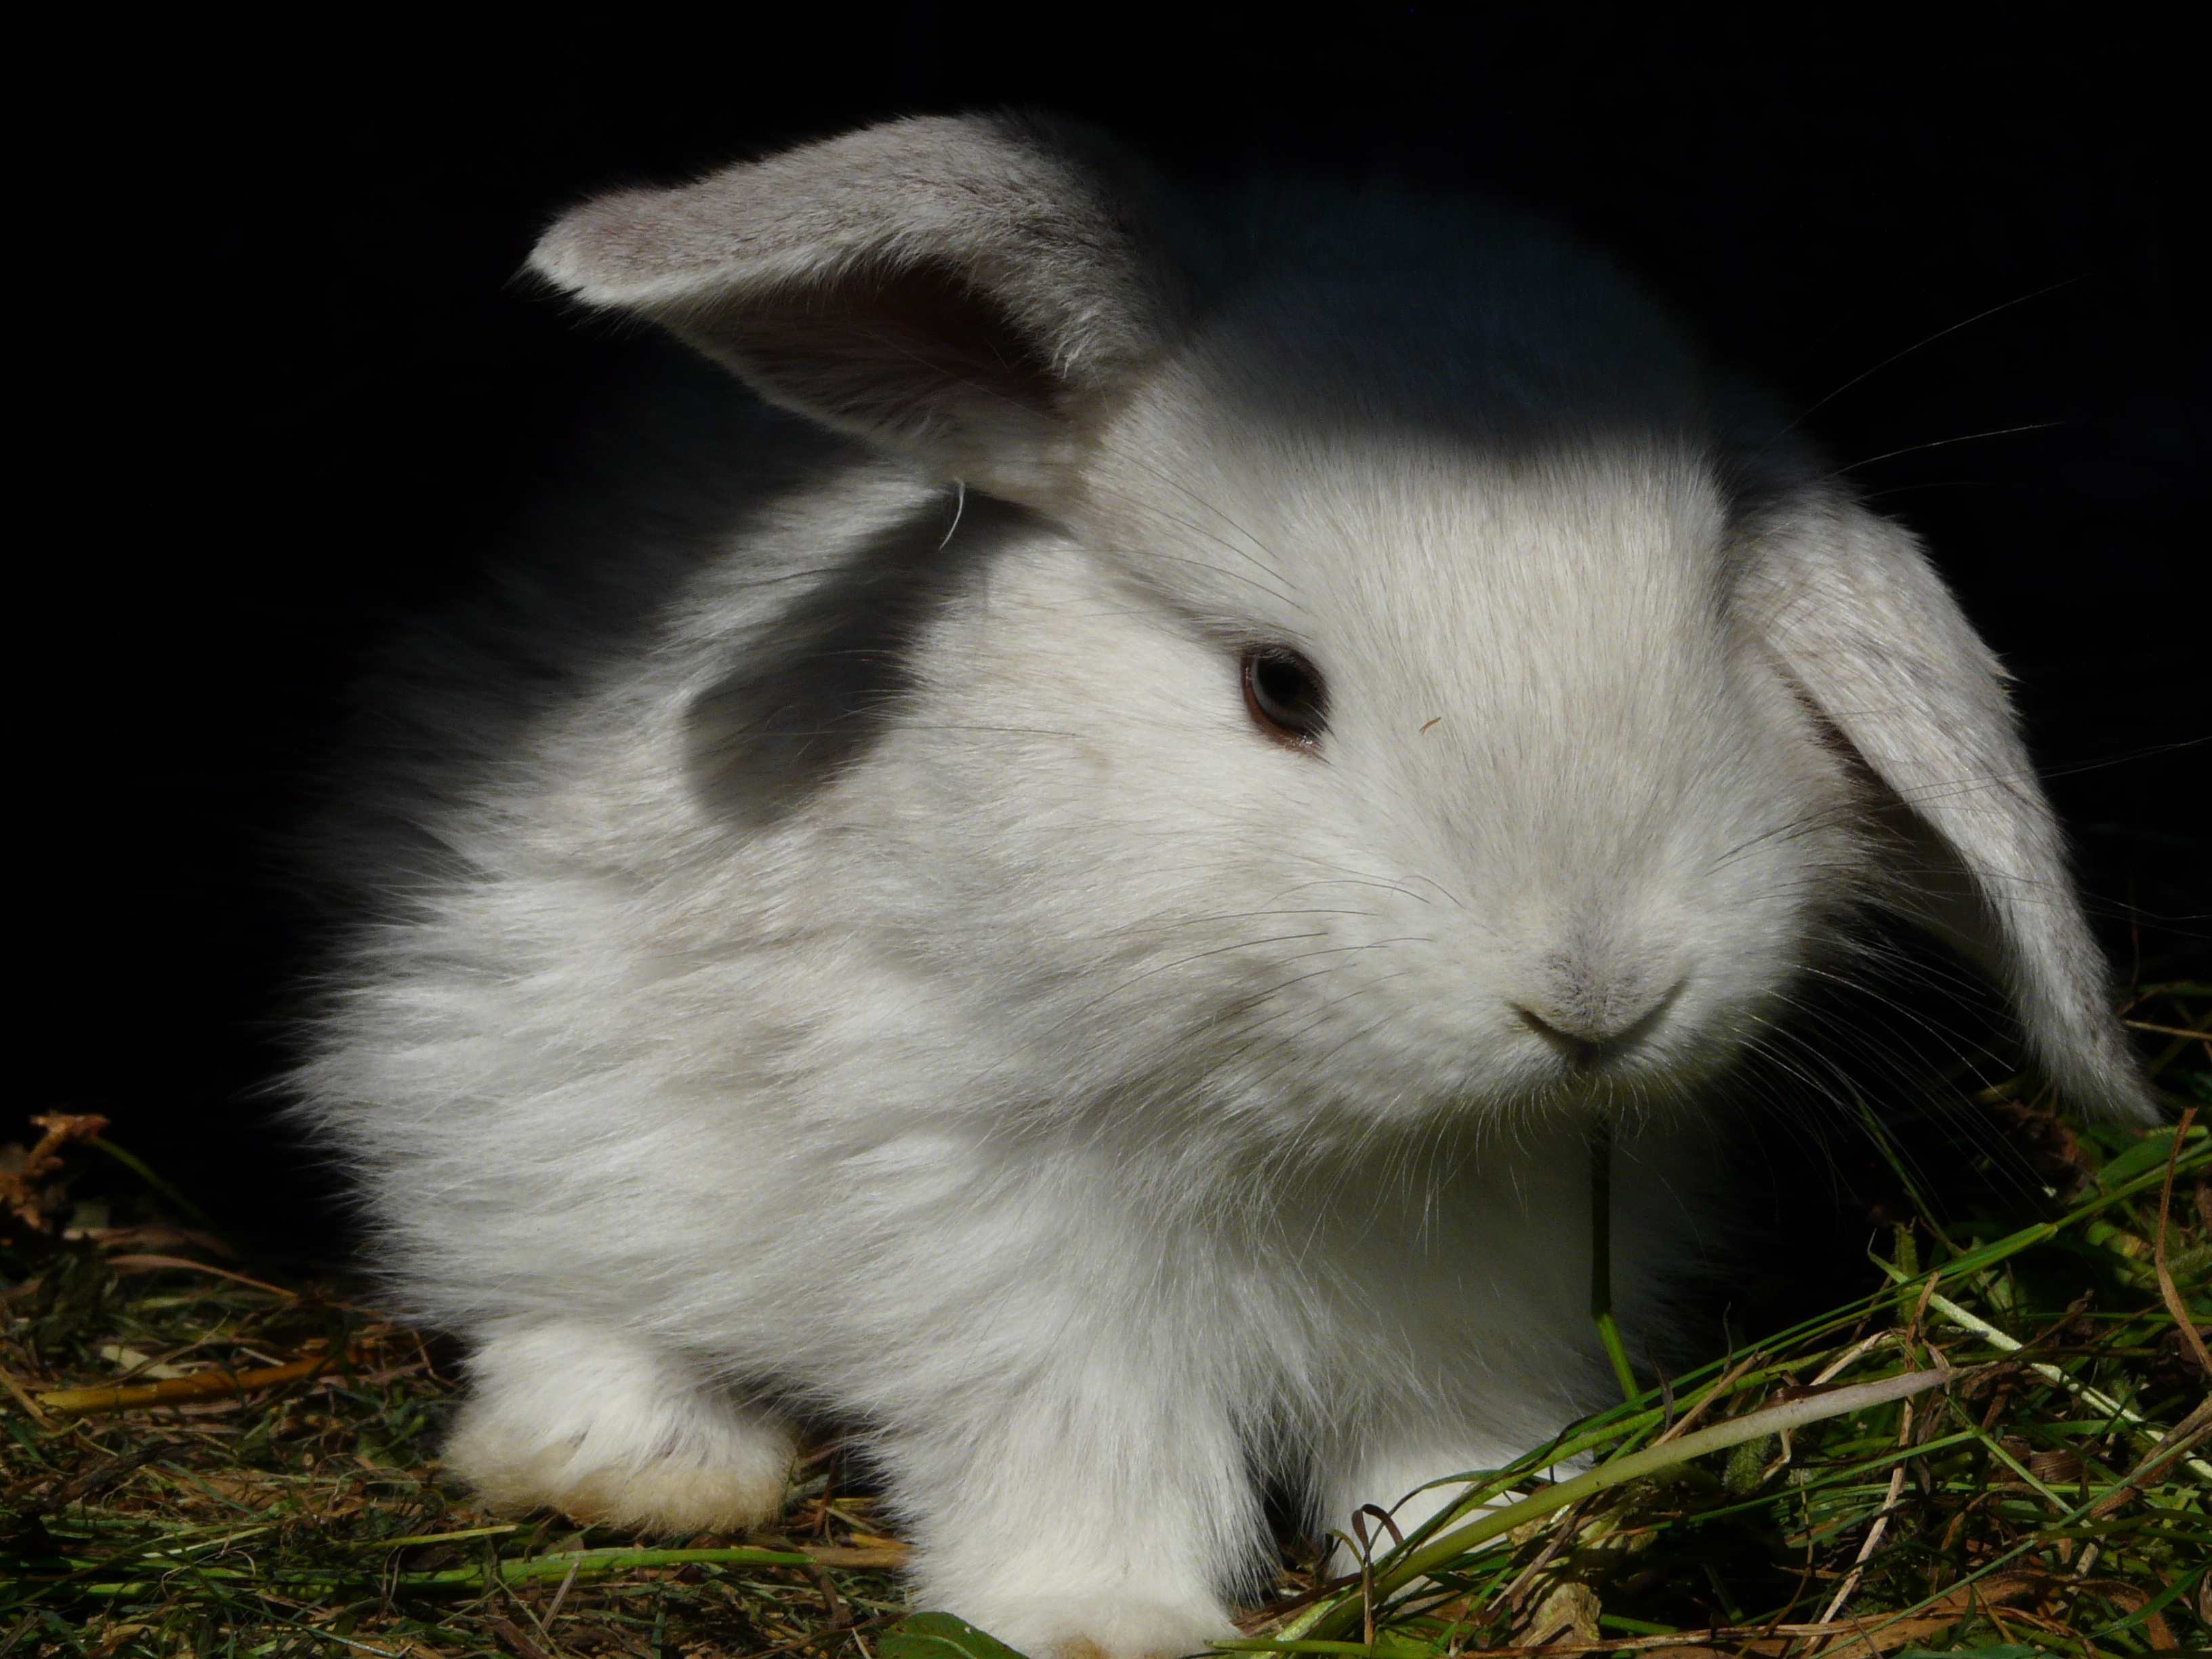
white, animal, cute, pet, mammal, ear, fauna, rabbit, handle, whiskers, hairy, vertebrate, bunny, cub, u ek, stunted, u k, domestic rabbit, rabits and hares